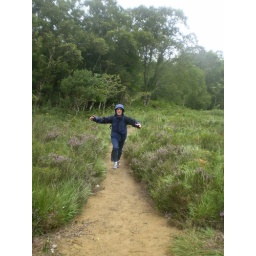
Killarney - bike trip around the lake